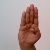
The image shows a hand gesture representing the letter 'B' in Indian Sign Language.